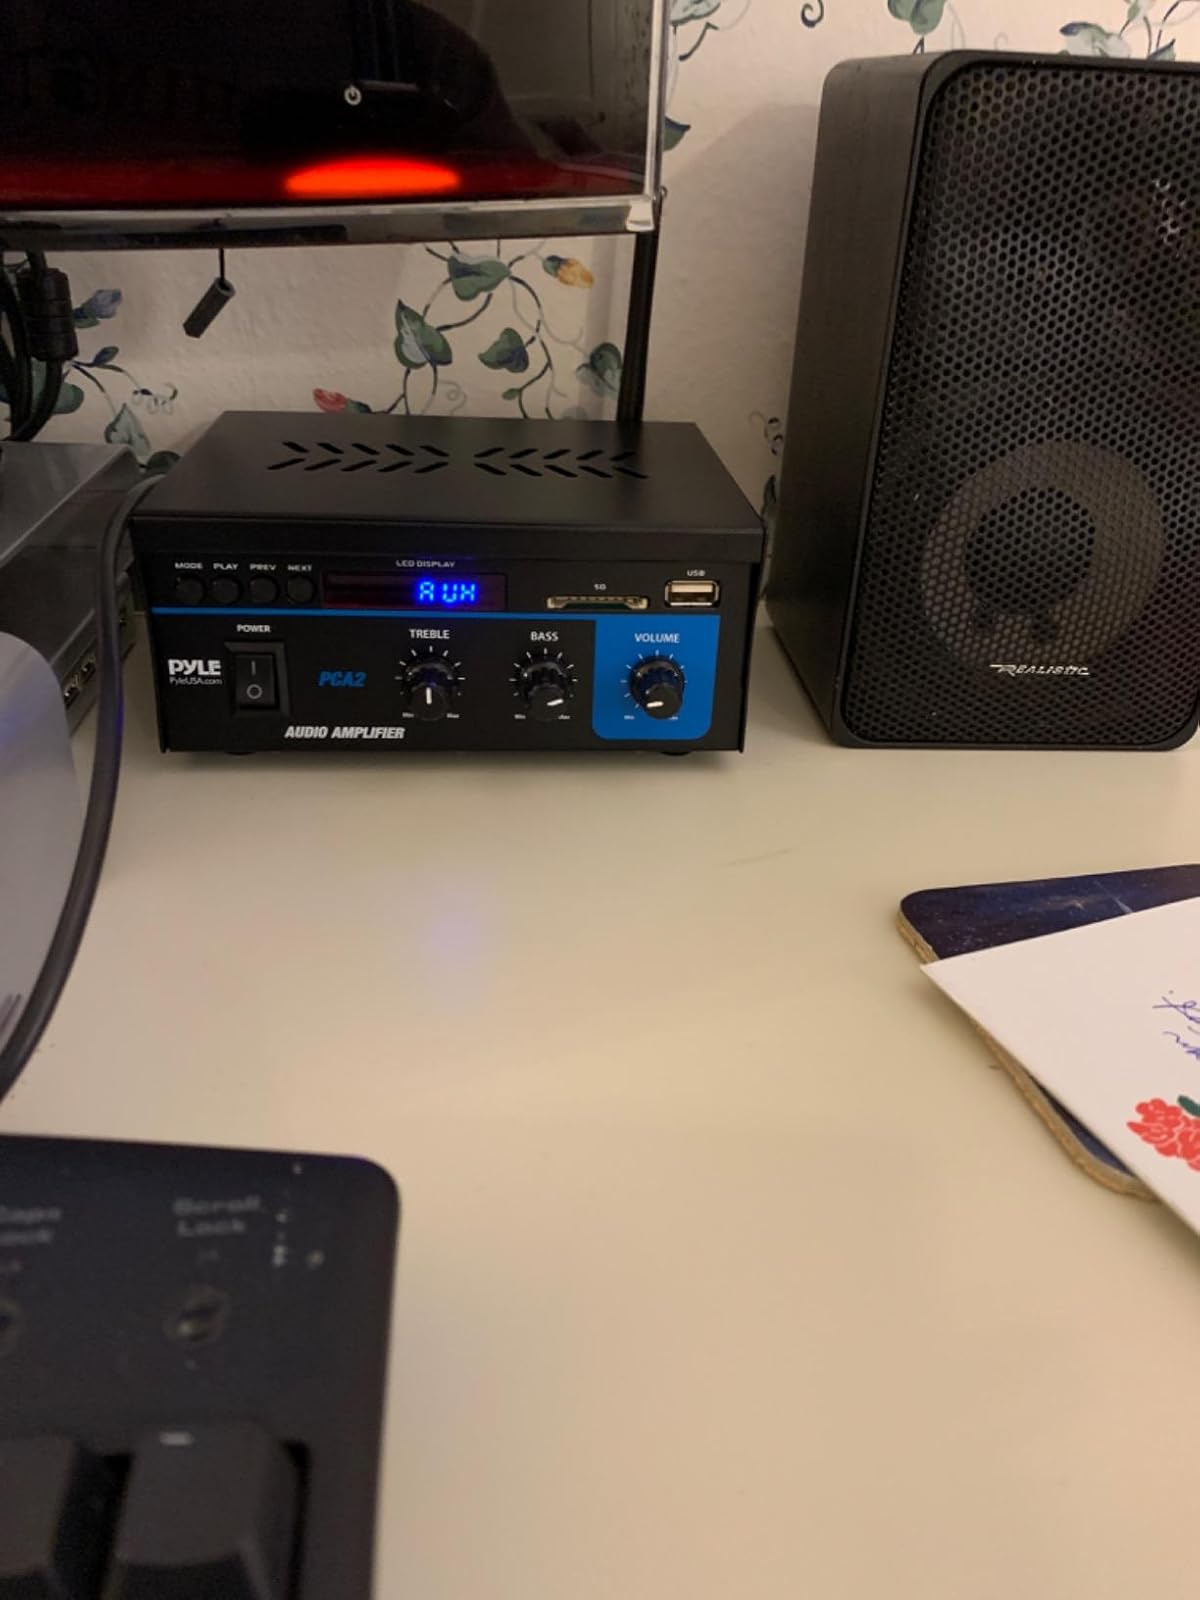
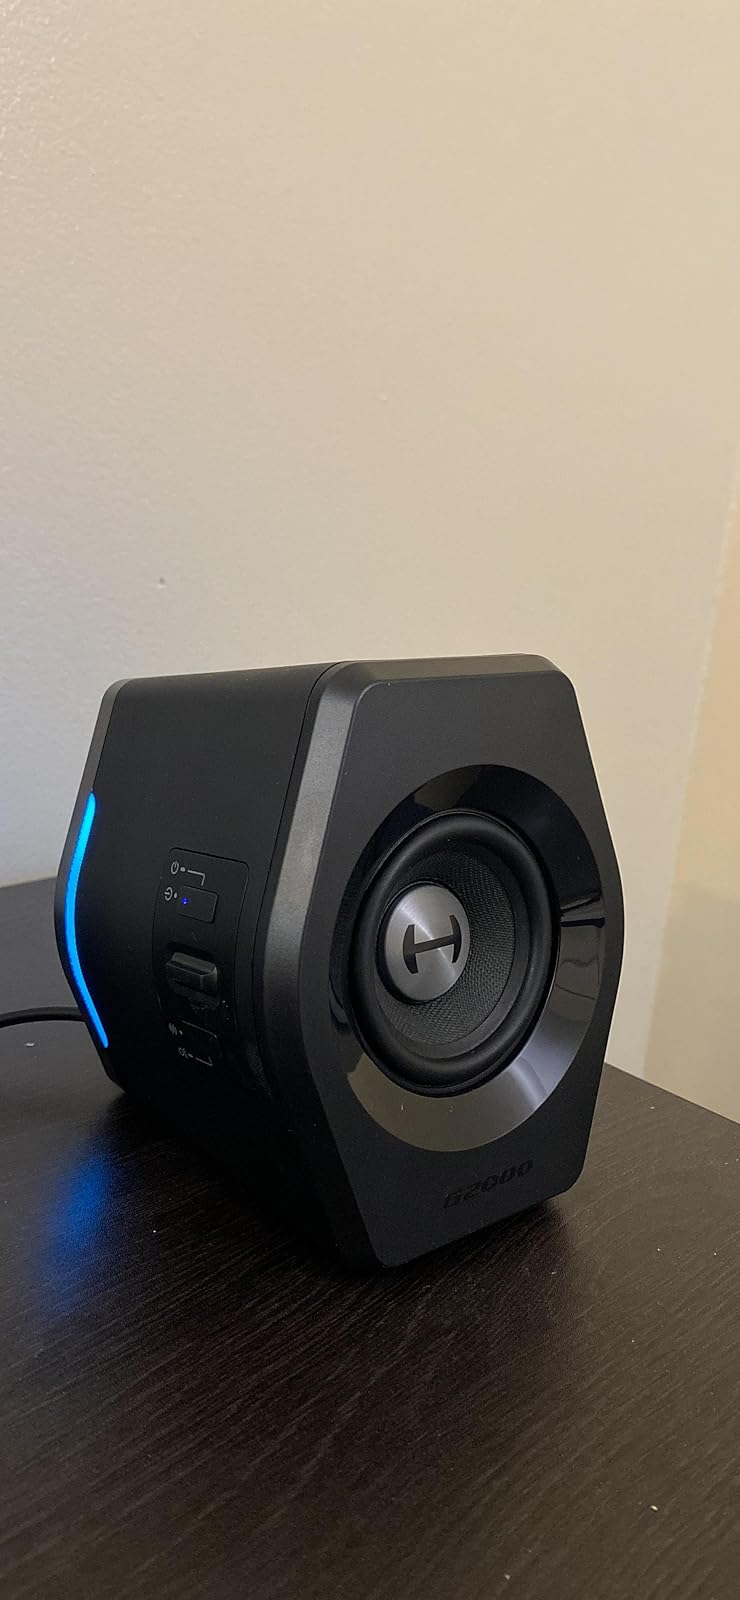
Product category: speaker
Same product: no